Mottin charentais

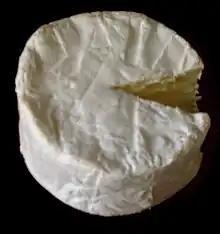

Mottin charentais, previously known as crottin charentais is a French soft double-cream cheese made of pasteurized whole cow's milk, produced by Savencia Fromage & Dairy in the town of Saint-Saviol located within the Vienne department.